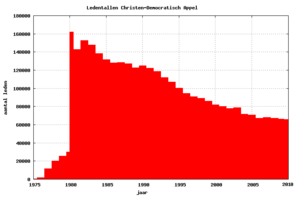
Christen-Democratisch Appèl / Repræsentation / Medlemmerne
Antal medlemmer CDA (2010)
Christen-Democratisch Appèl er et kristendemokratisk politisk parti i Nederlandene.